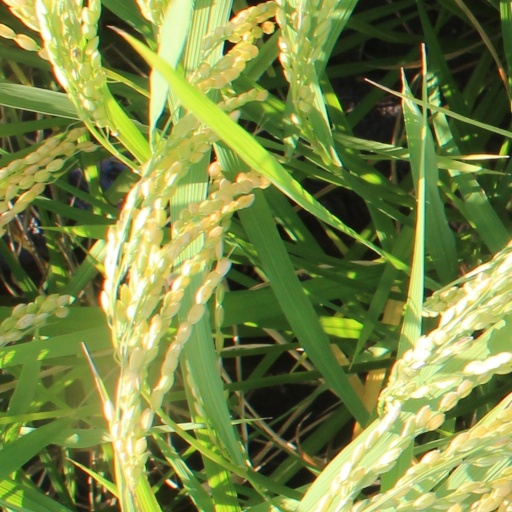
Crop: rice